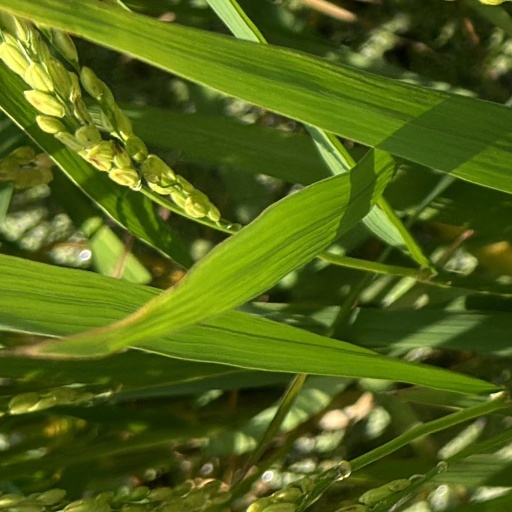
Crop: rice